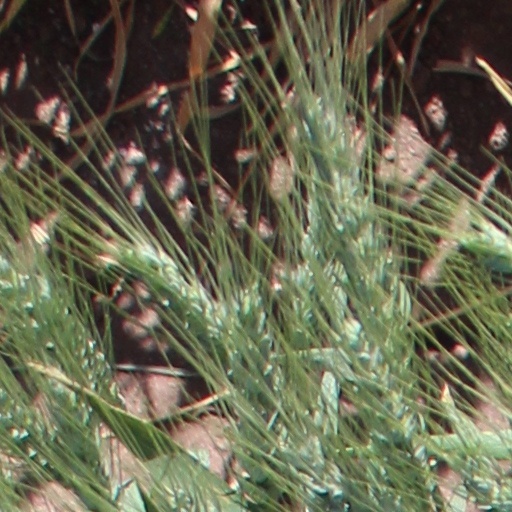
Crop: wheat